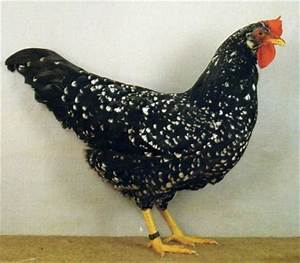
Label: gallina